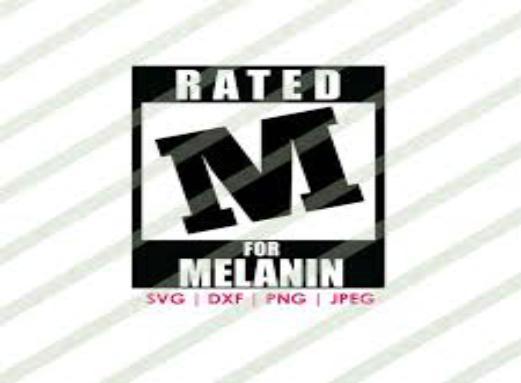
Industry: Others